Public prosecutor's office

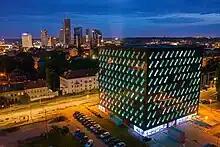
Lithuanian public prosecutor's office in Vilnius

Public prosecutor's offices are criminal justice bodies attached to the judiciary.